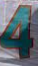
Number: 4